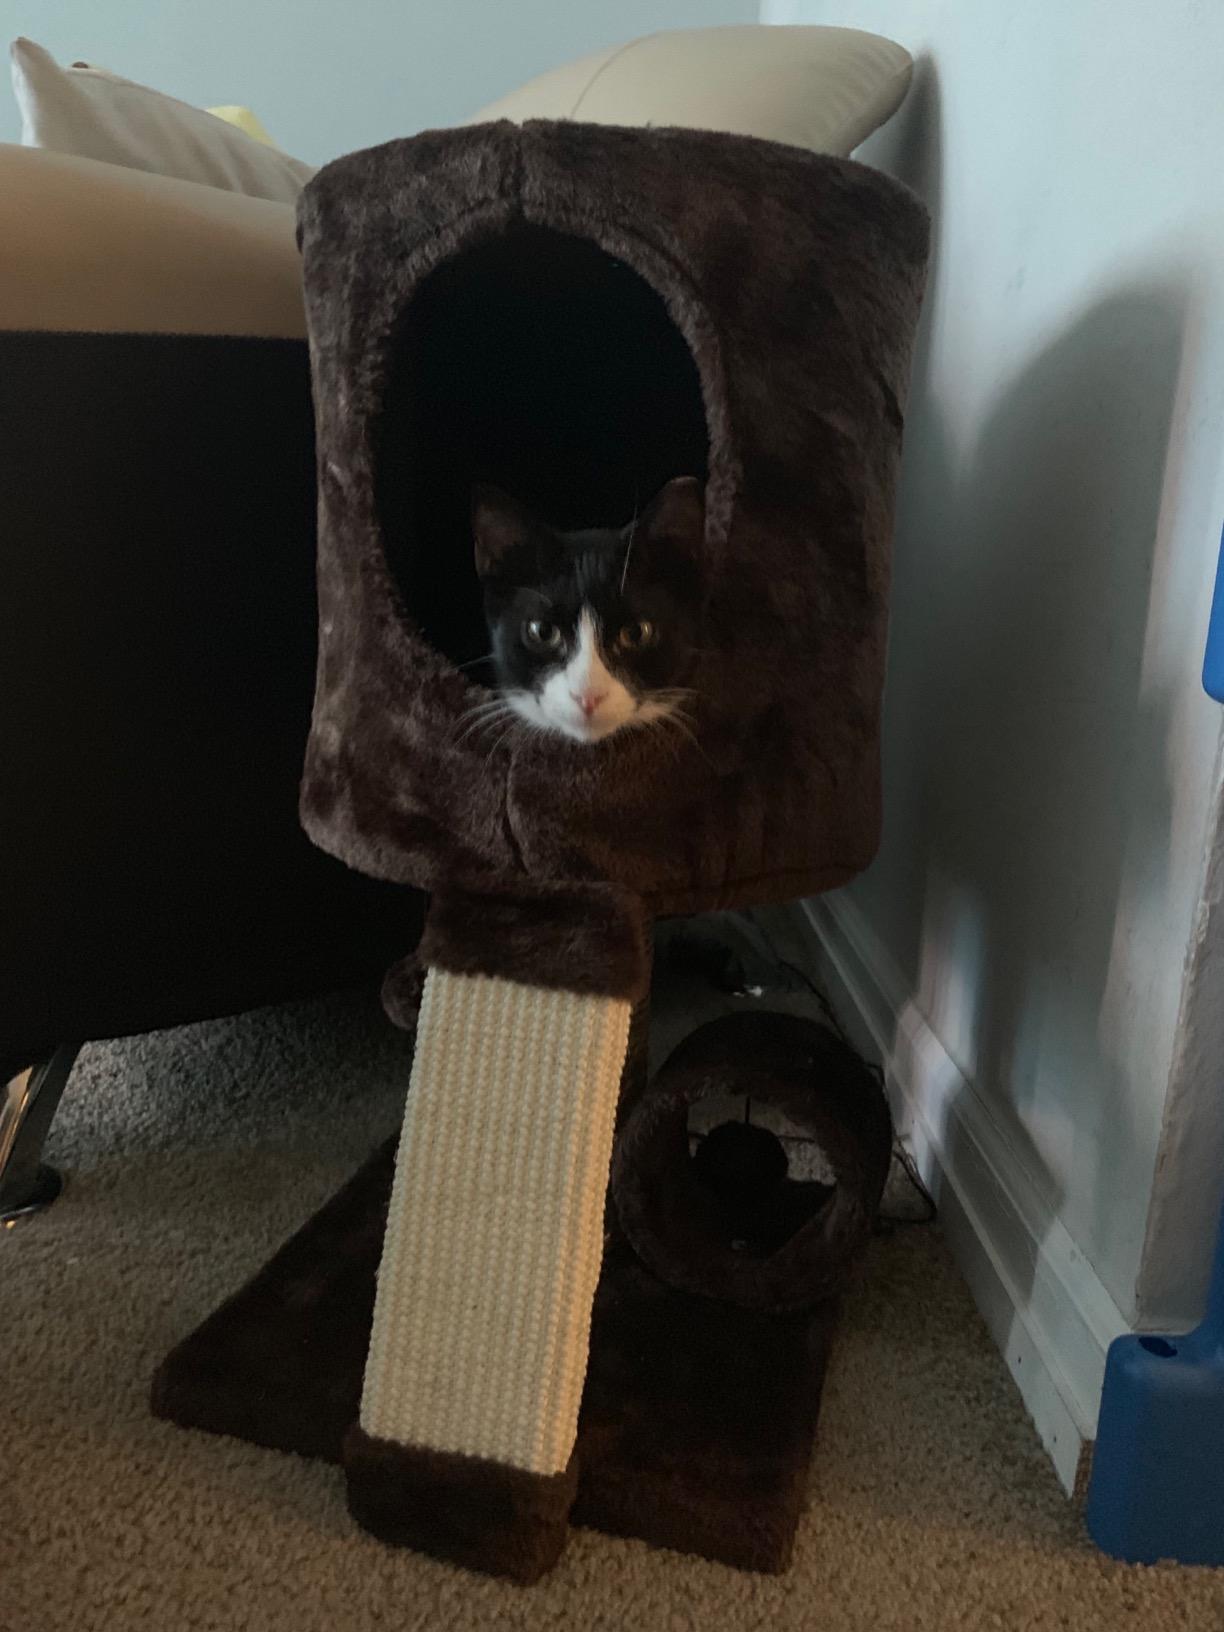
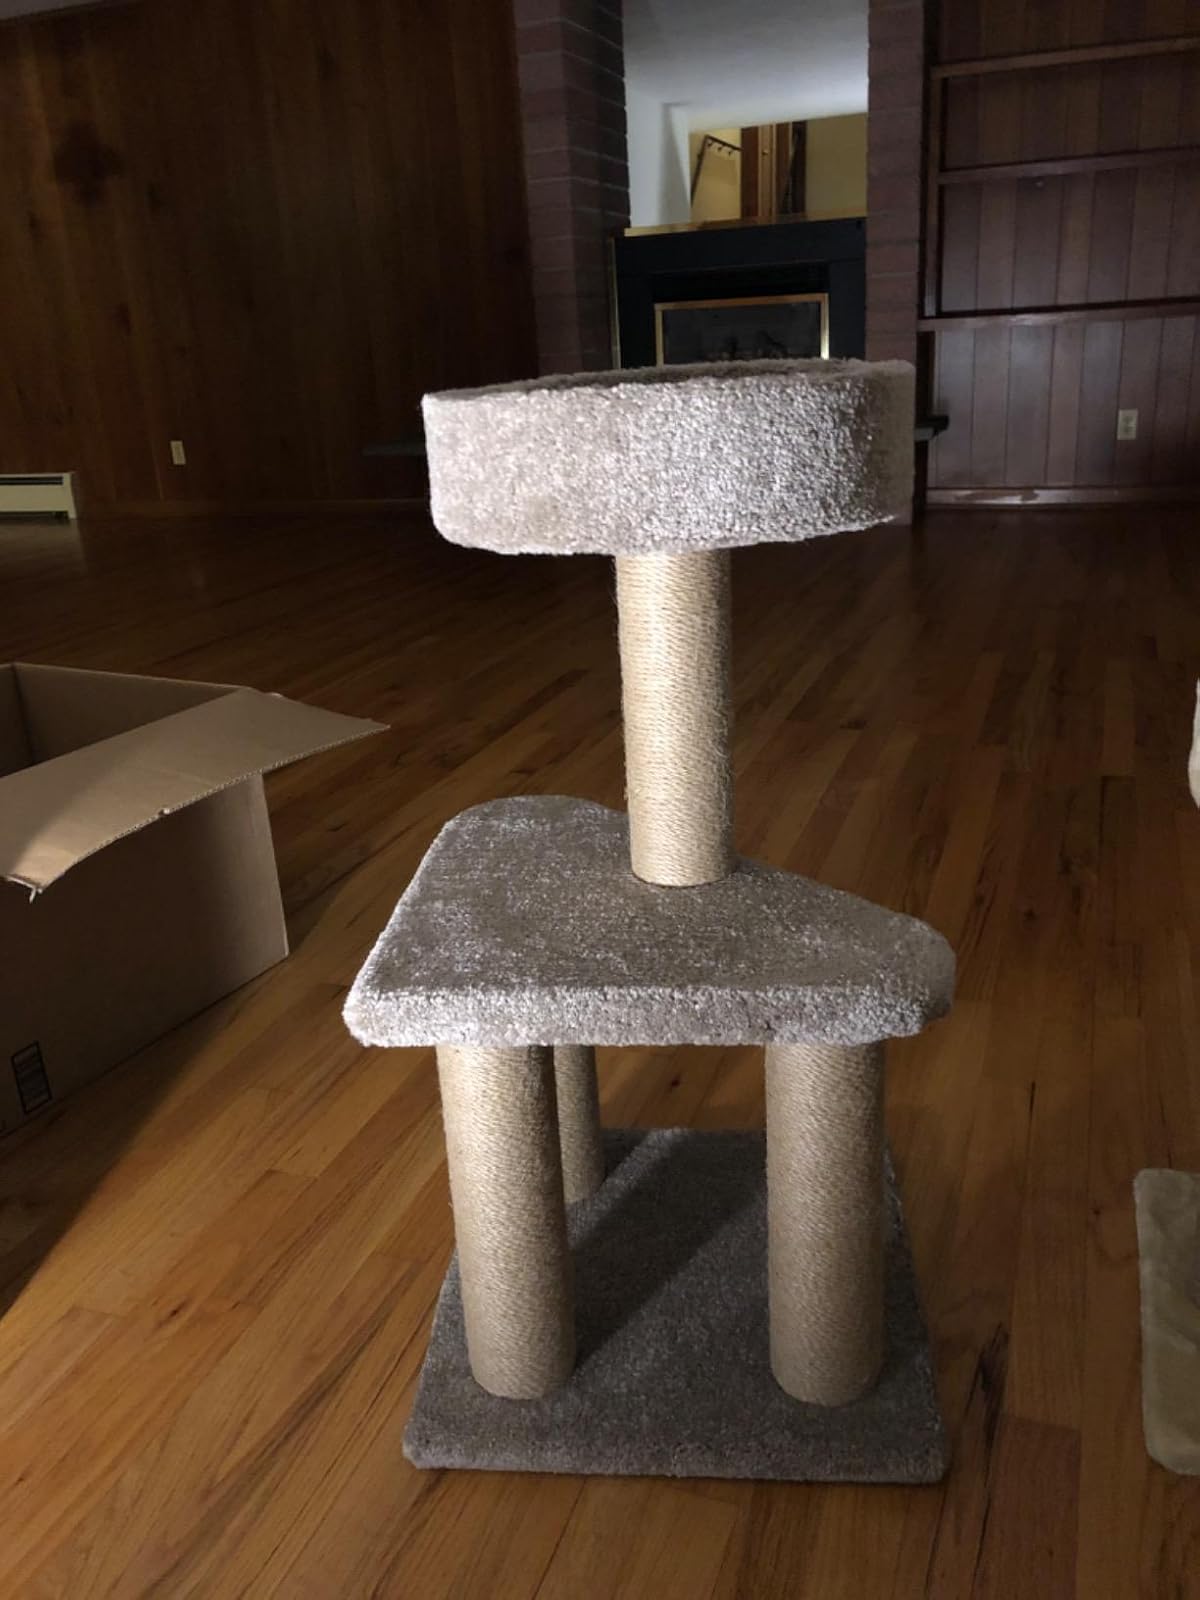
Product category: items_cat tree
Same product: no